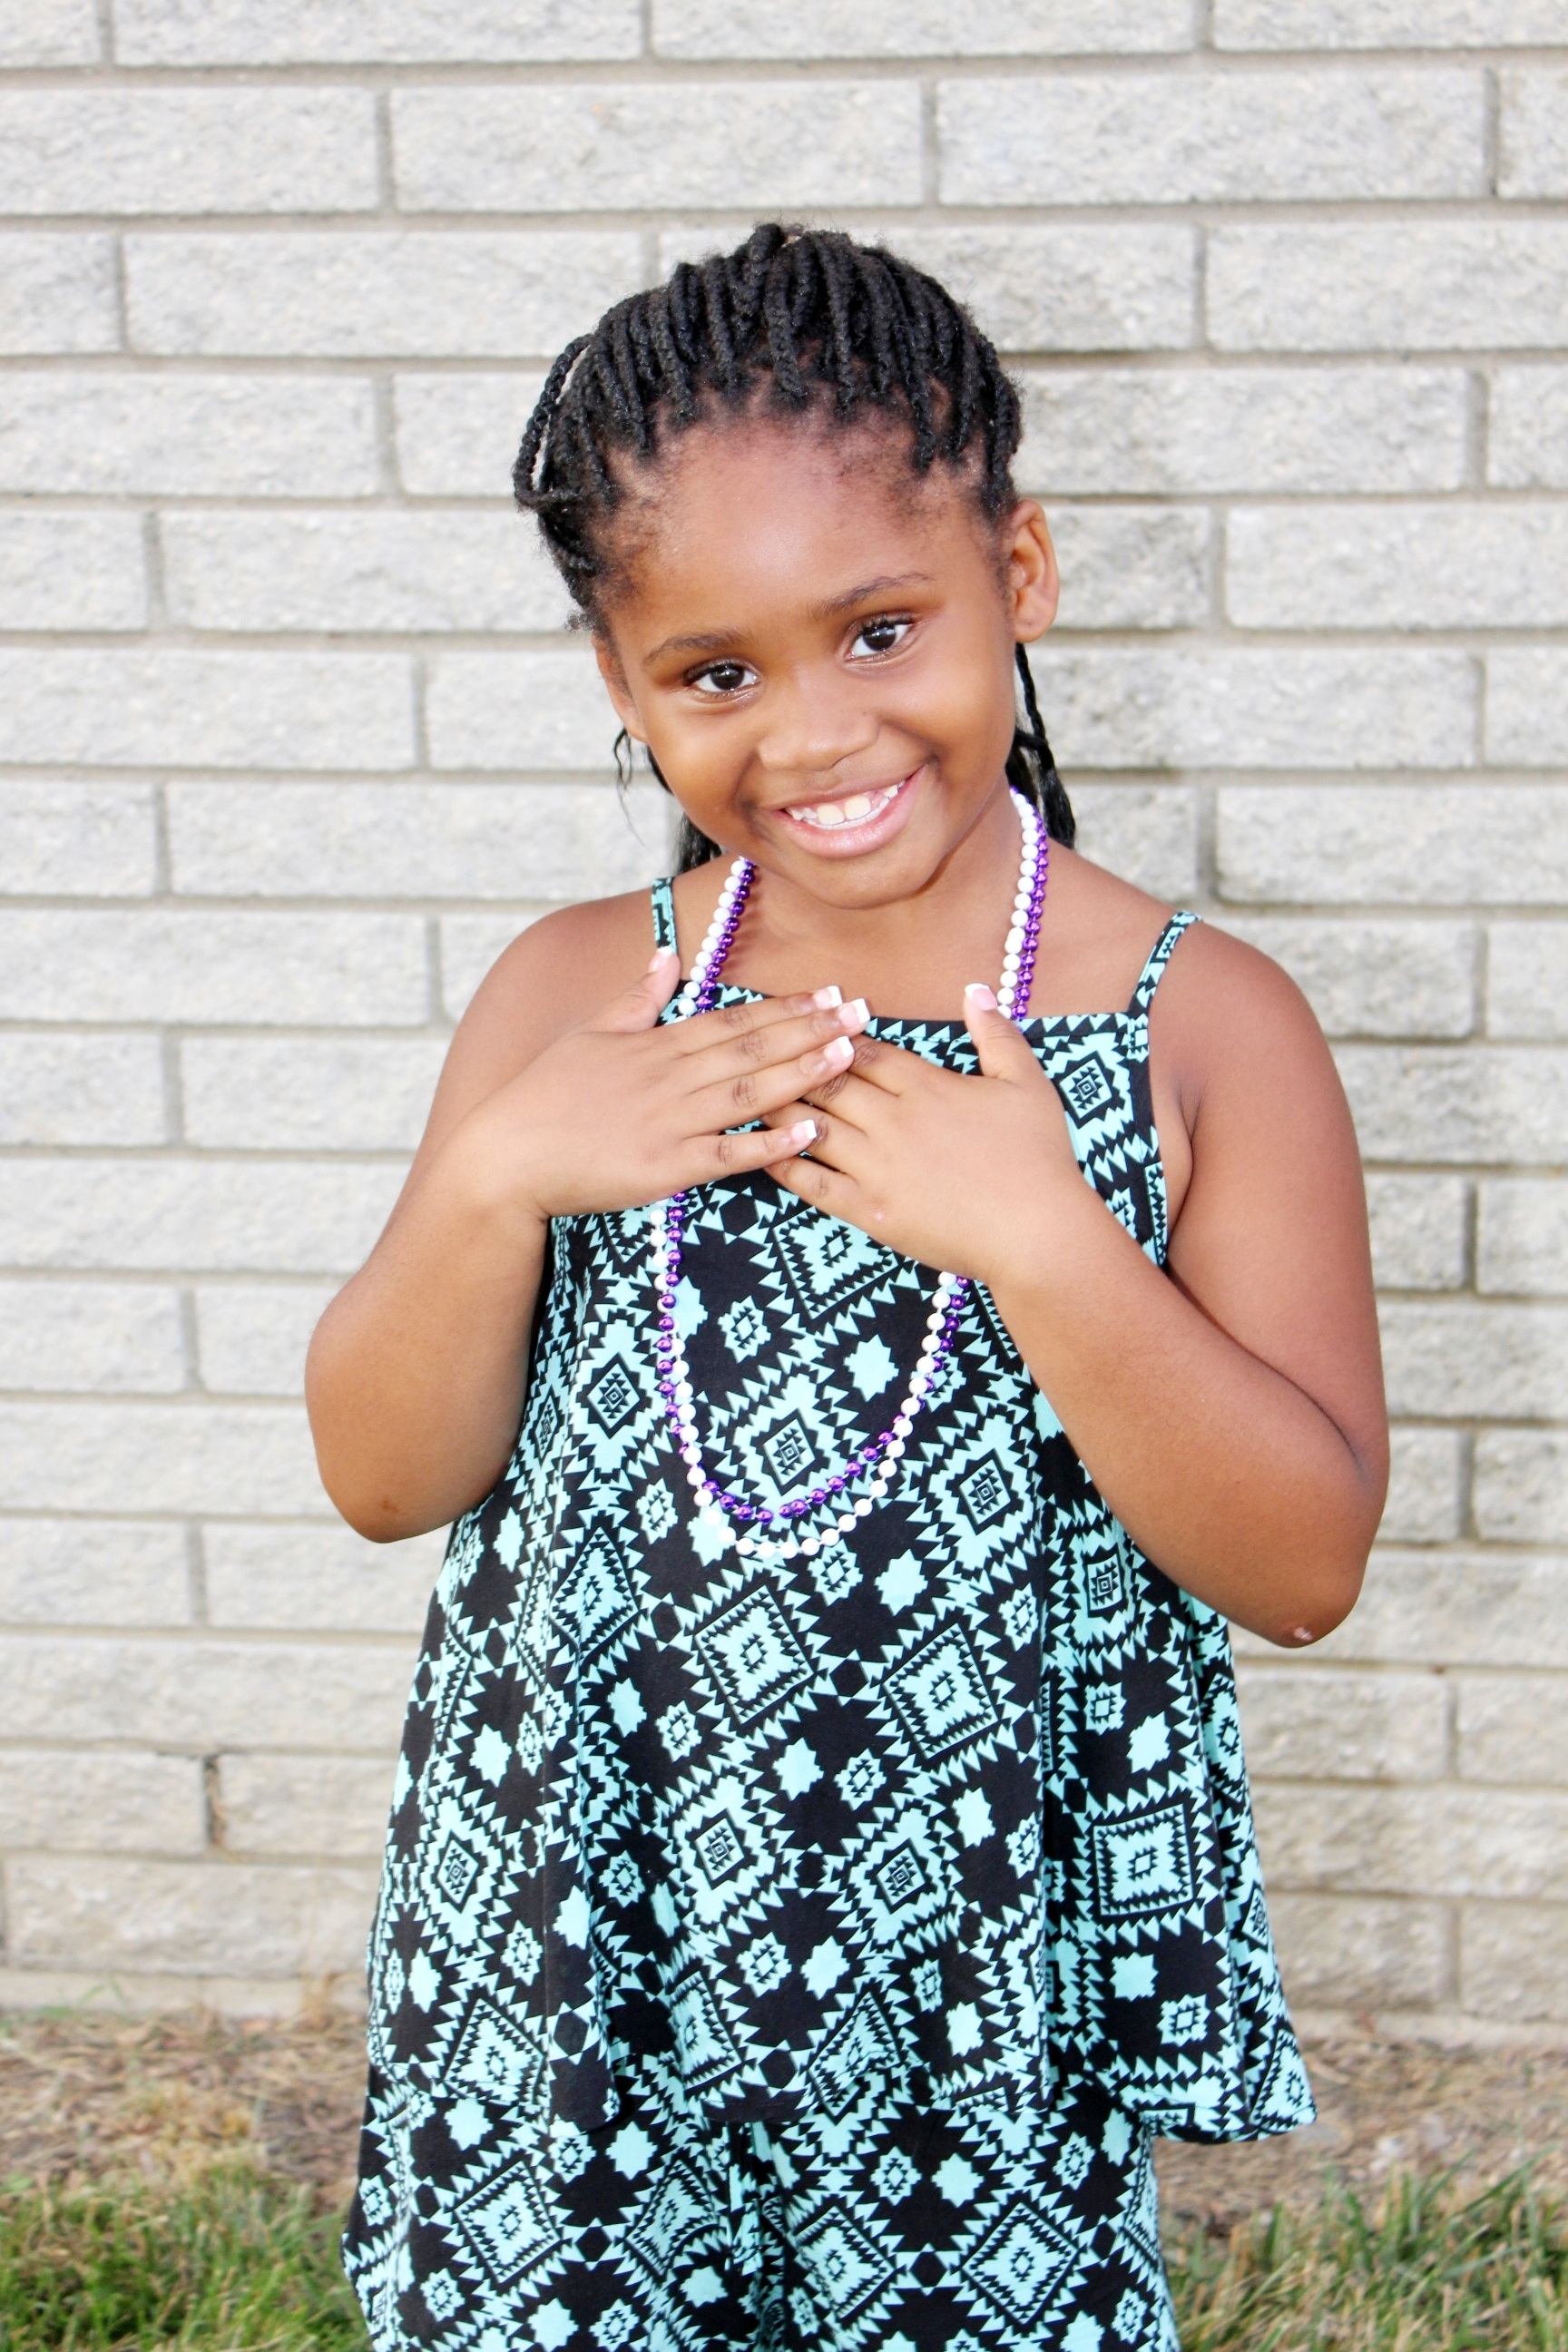
person, people, girl, hair, photography, sweet, cute, female, pattern, portrait, model, spring, child, fashion, clothing, hairstyle, smiling, smile, ethnic, american, dress, beauty, happy child, young girl, abdomen, photo shoot, cute girl, braids, happy girl, black girl, portrait photography, smiling face